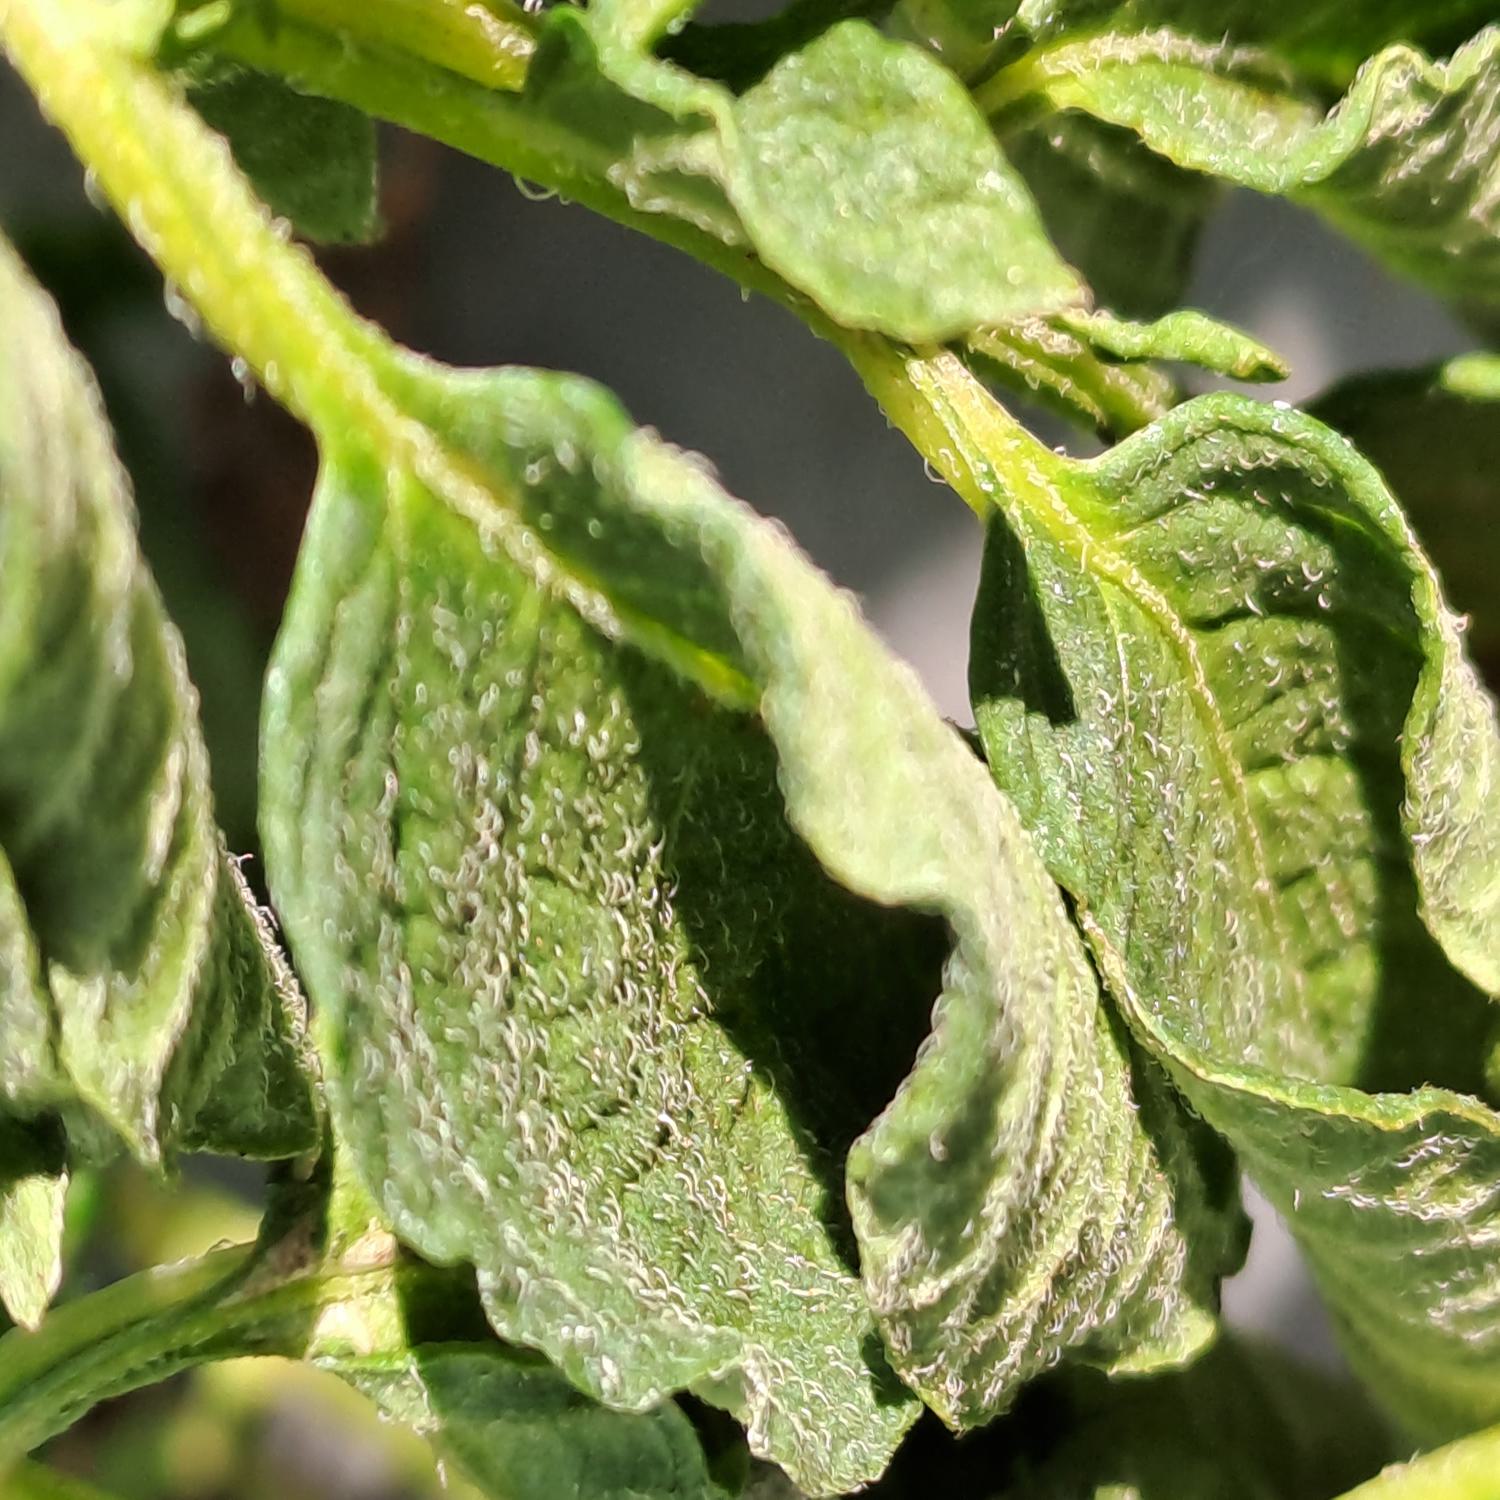
Label: Bacteria